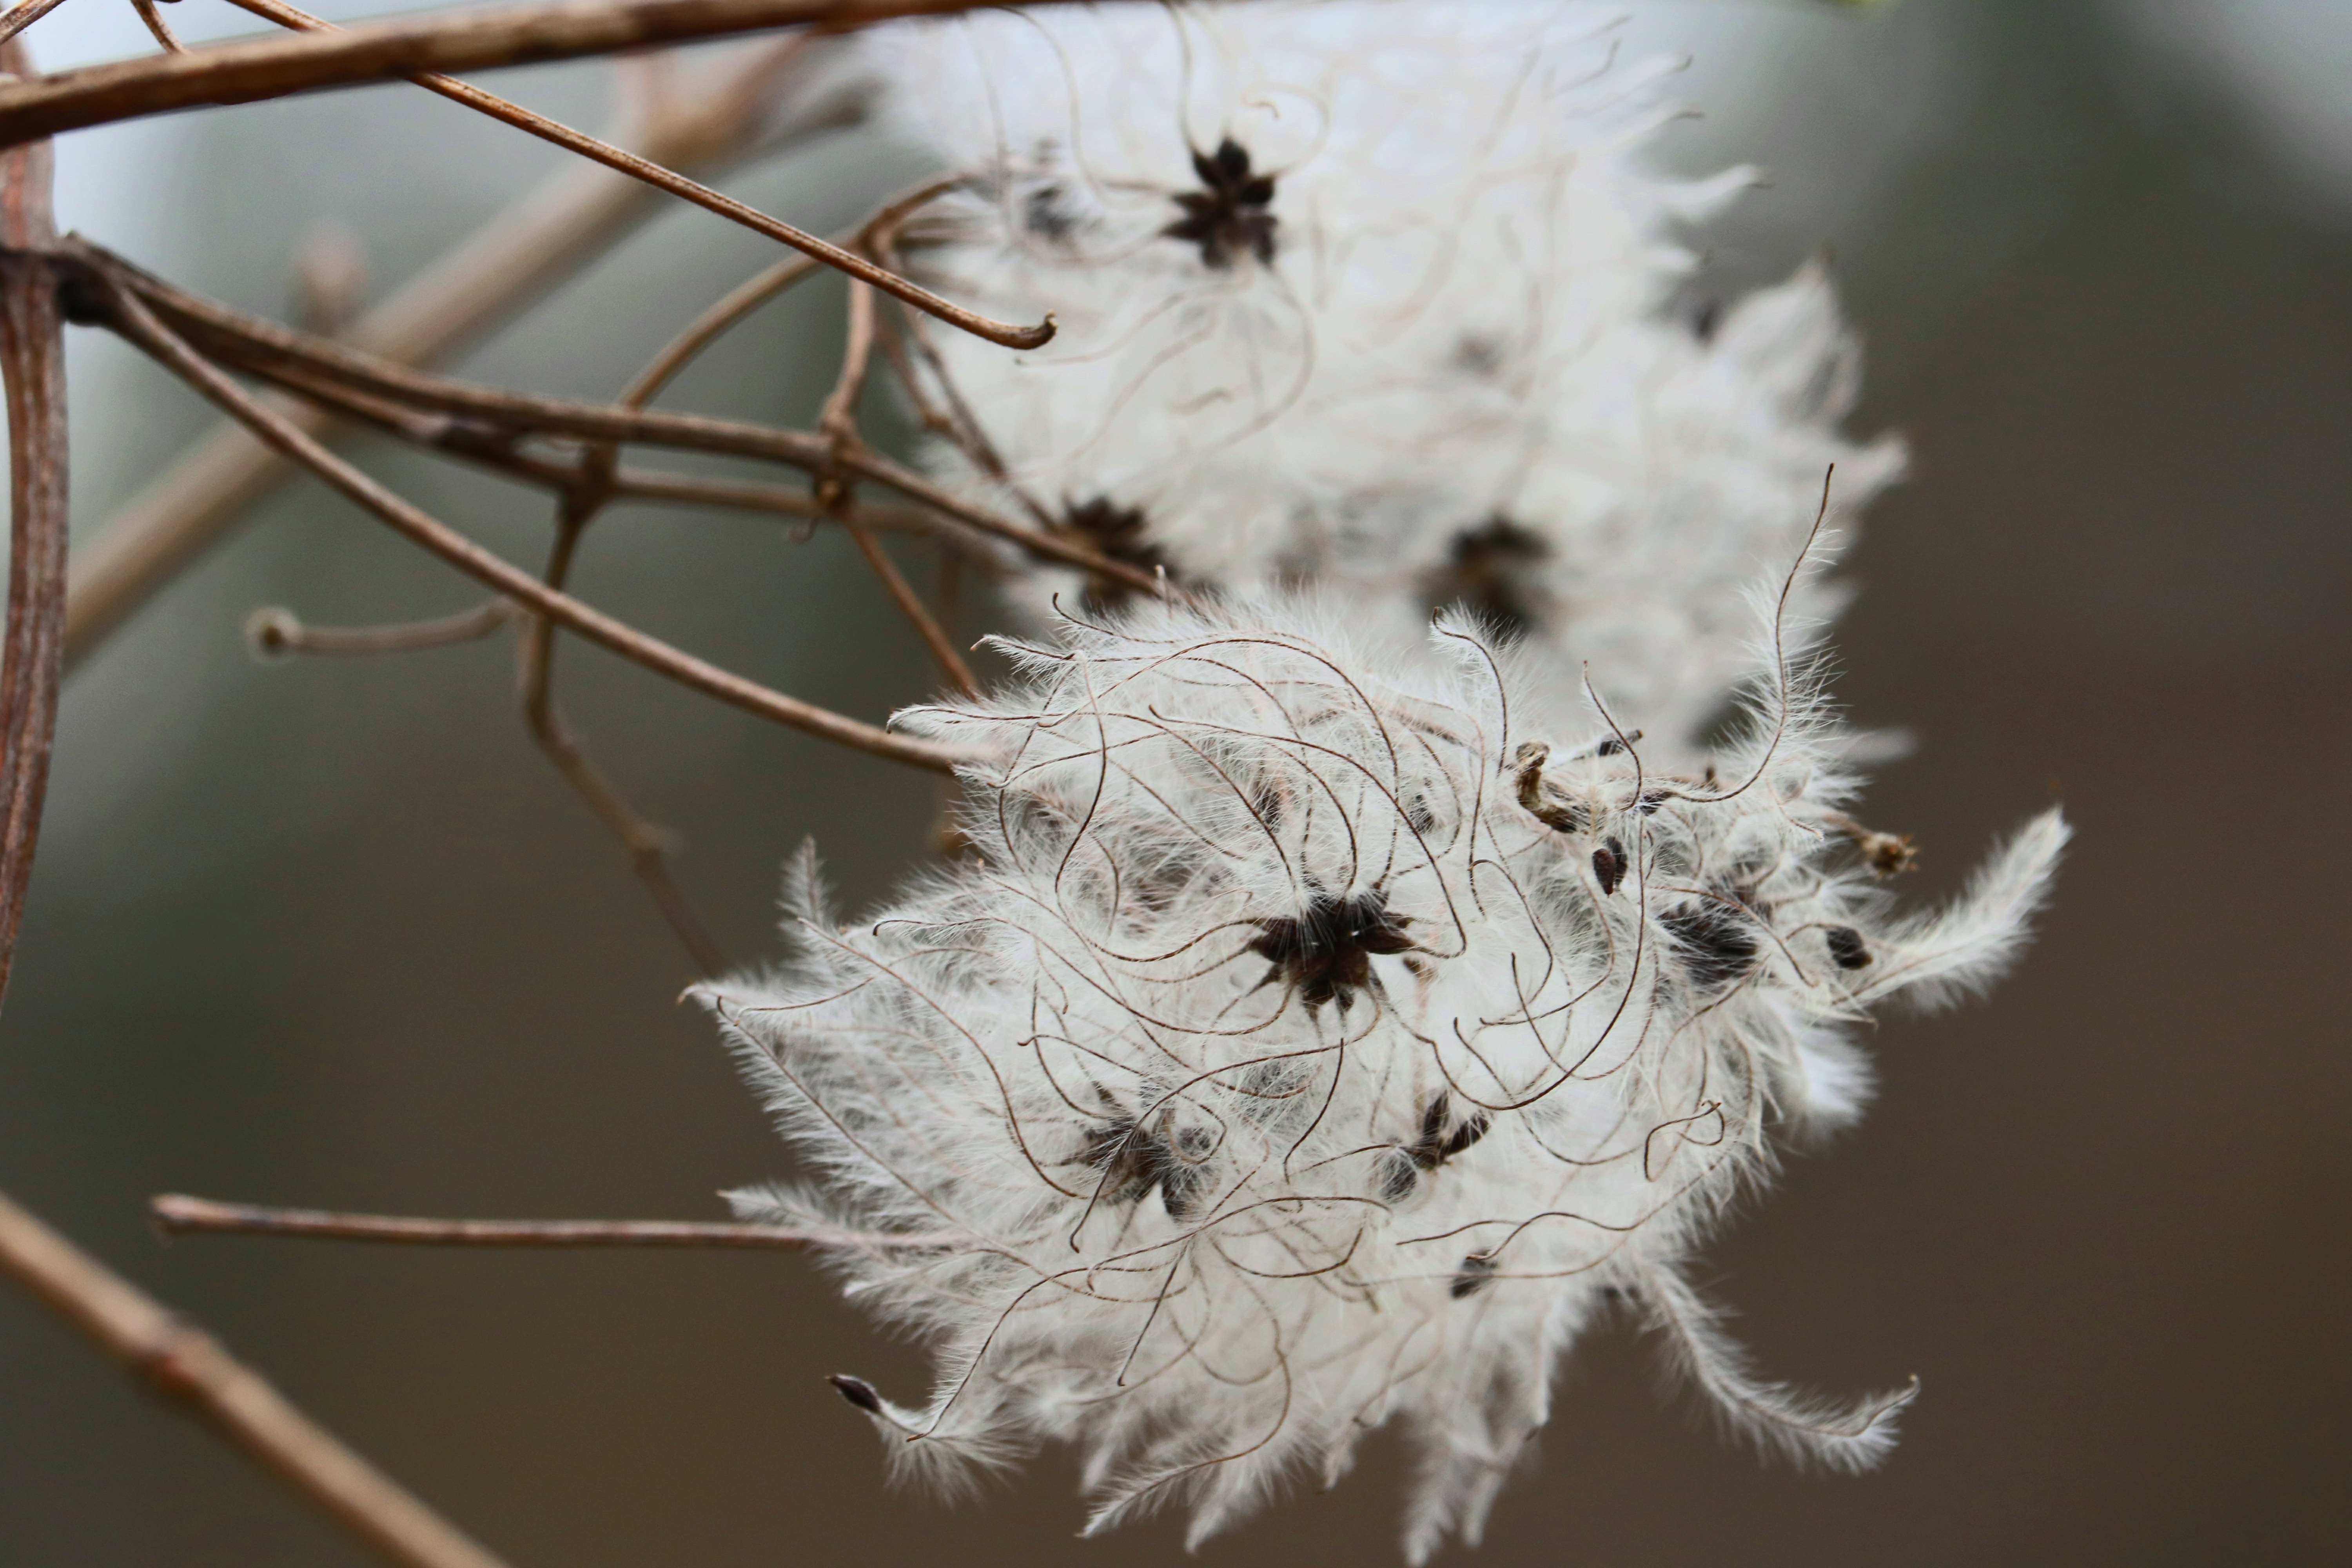
nature, forest, branch, blossom, winter, plant, white, photography, leaf, flower, bloom, frost, wild, botany, flora, season, fauna, twig, stalk, thread, close up, beautiful, threads, nuclear, macro photography, natureworld, white threads, plant stem, thorns spines and prickles